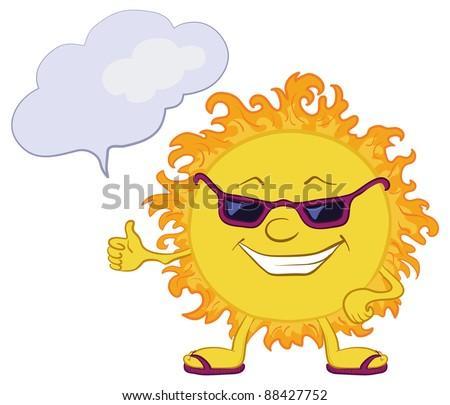
smiling sun with black glasses and a cloud for your text .